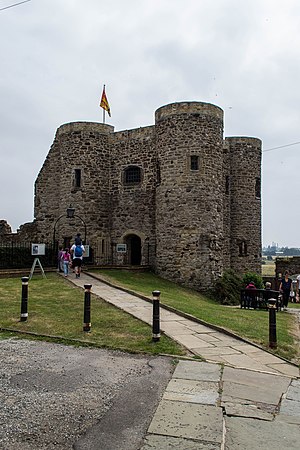
Rye Castle
Ypres Tower, Rye Castle
Rye Castle også kendt som Ypres Tower er et mindre fæstning som blev bygget 1249 i Rye, East Sussex, England. Det var Henrik 3. der gav tilladelse til at opføre borge som en del af forsvaret mod de talrige angreb fra franskmændene. På tidspunktet for opførslen var kystområdet under konstant trussel fra Frankrig.